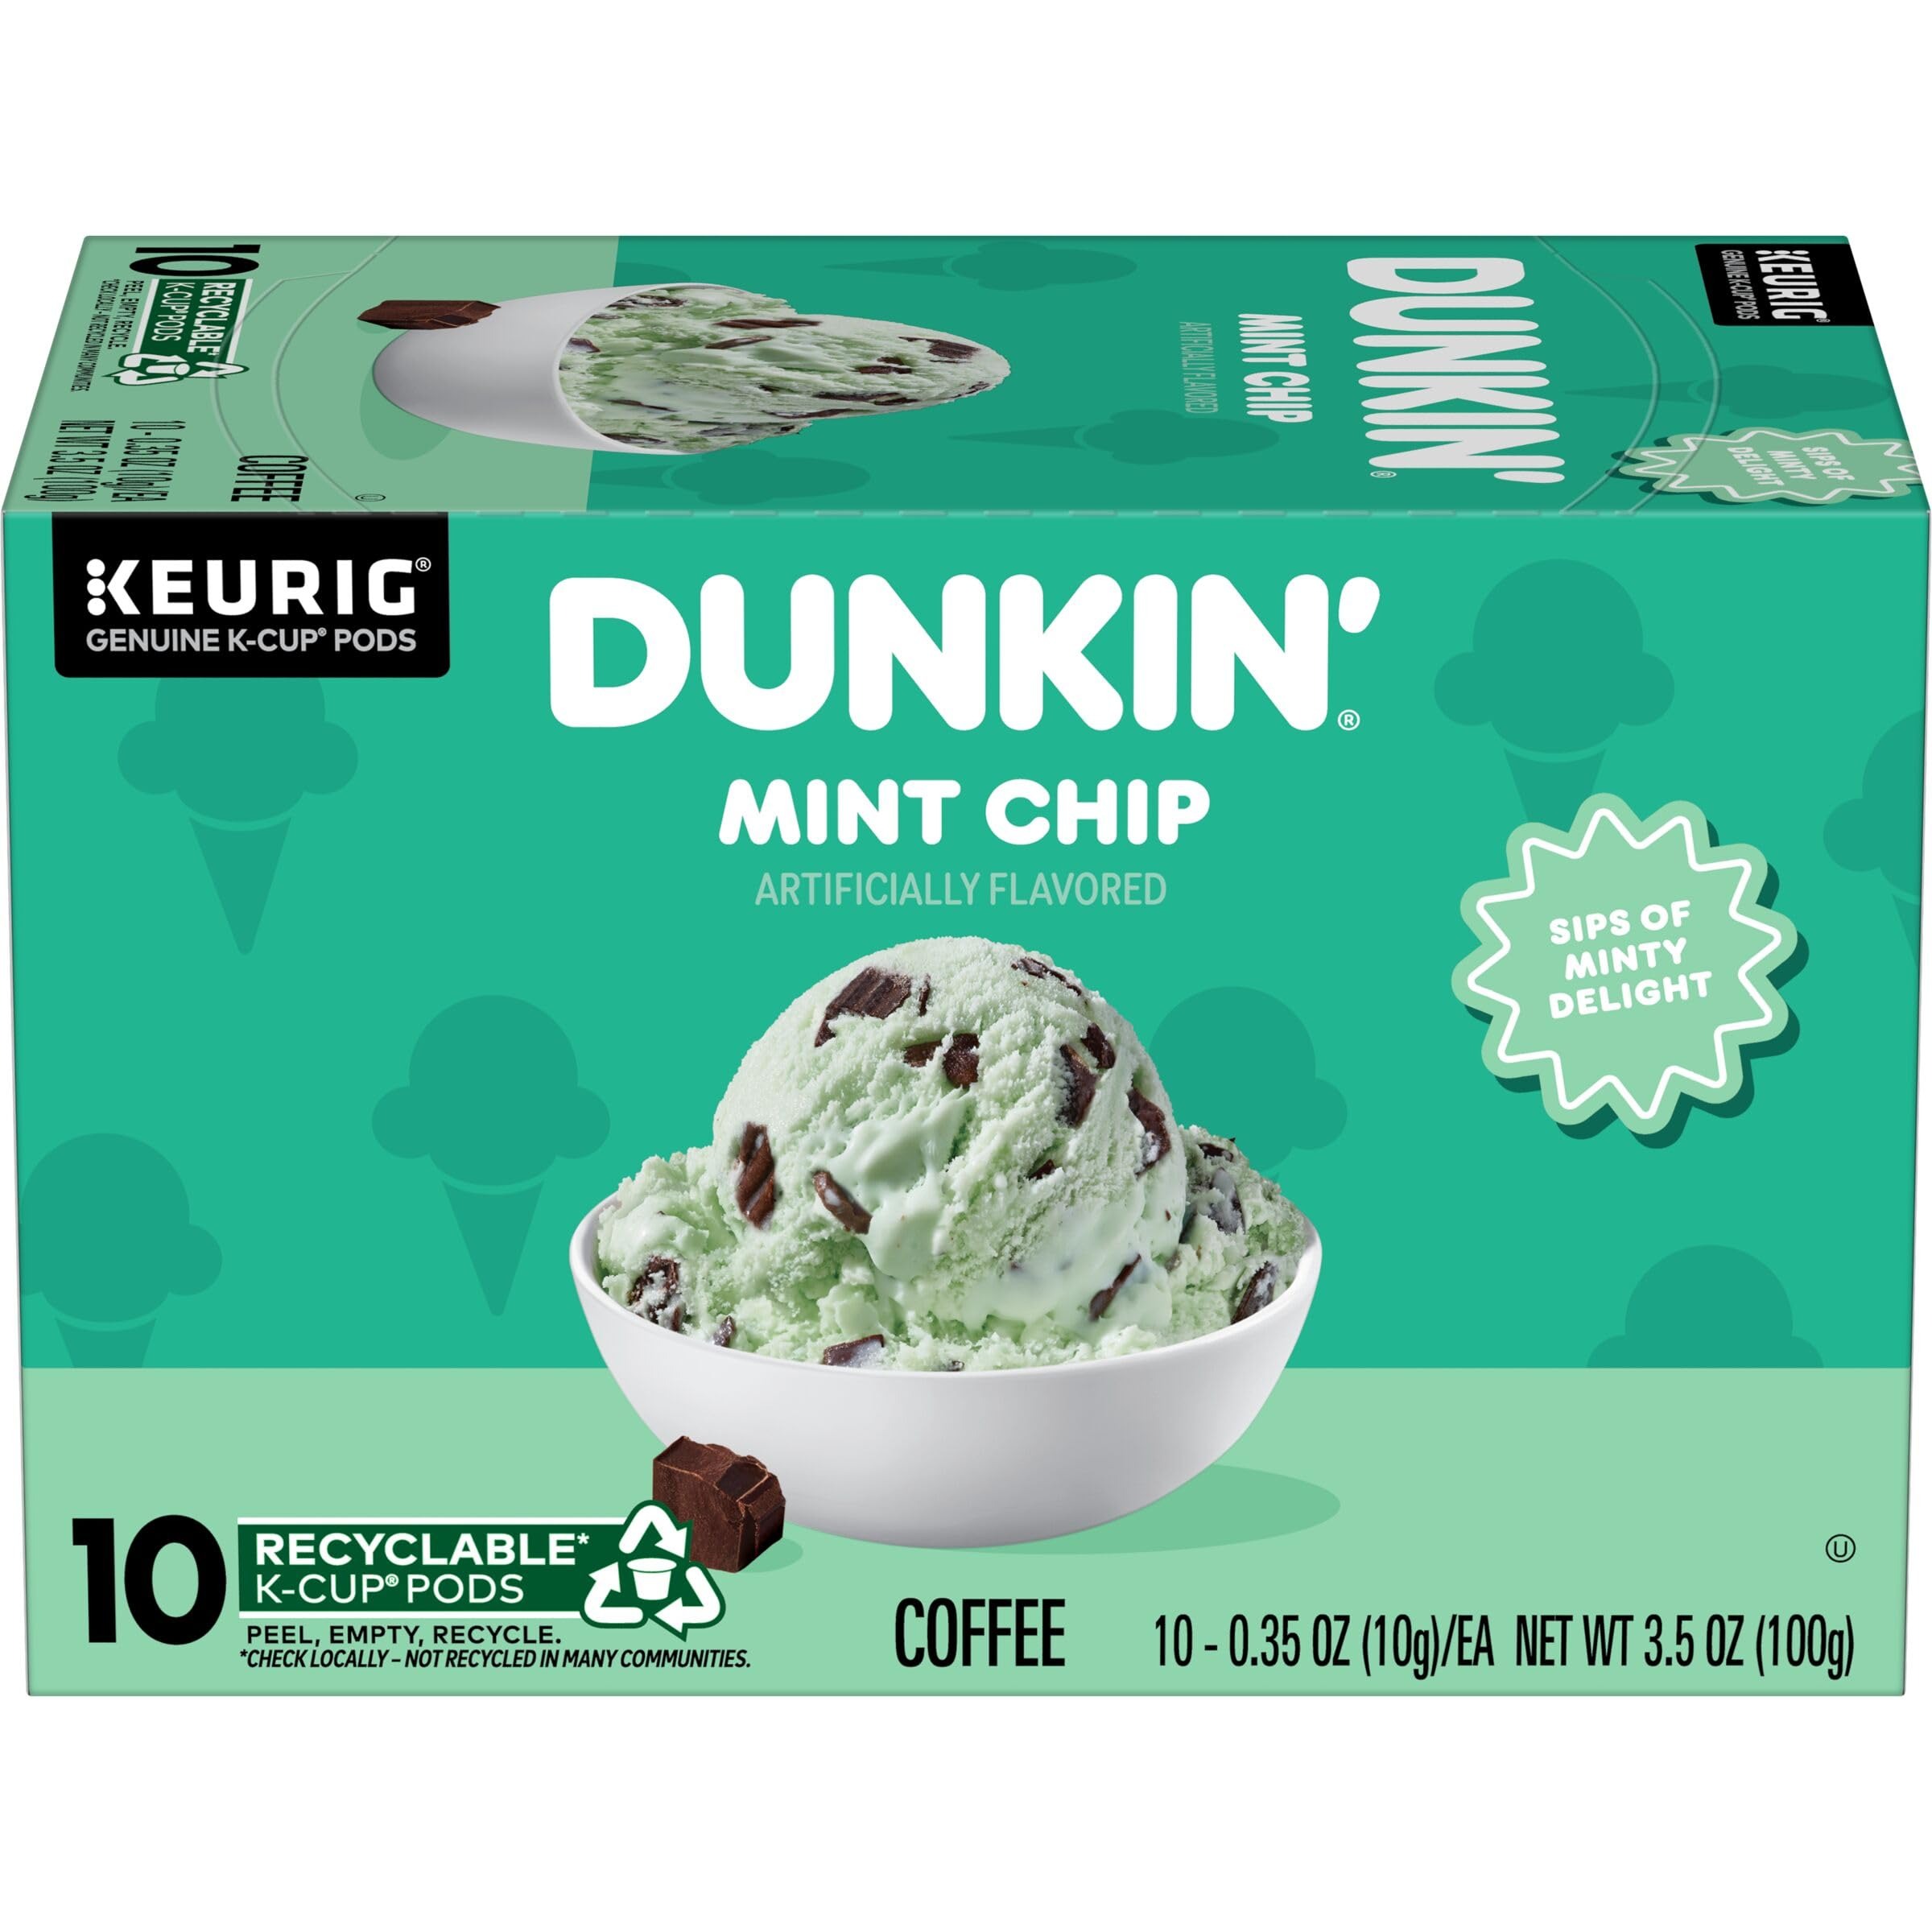
Item Name: Dunkin’ Mint Chip Artificially Flavored Coffee, Keurig K-Cup Pods, 10 Count Box
Bullet Point 1: Contains one (1) 10-count box of Dunkin’ Mint Chip artificially flavored coffee coffee pods
Bullet Point 2: Dark roast coffee with the taste of mint and rich, chocolatey chips
Bullet Point 3: Made with Arabica coffee
Bullet Point 4: K-Cup pods are compatible with virtually any Keurig coffee maker
Bullet Point 5: Limited-edition Dunkin’ flavor — love it while it lasts
Value: 10.0
Unit: Count

Price: 8.28